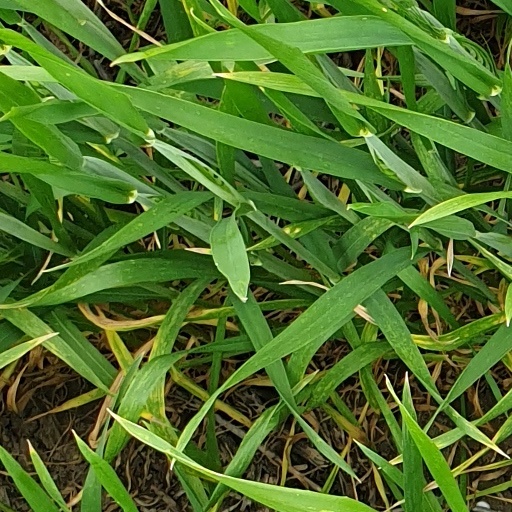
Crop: wheat